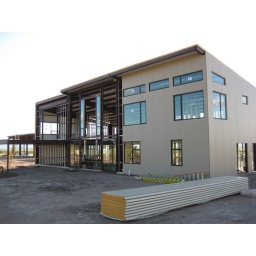
The house with more wall panels installed. Photo by Owner.